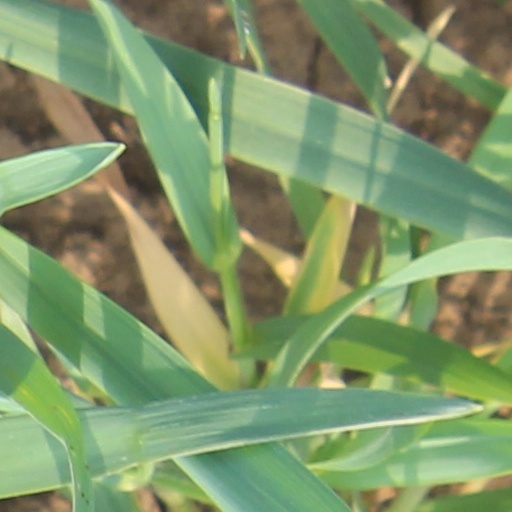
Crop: wheat